Prelog strain

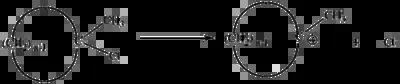
This S1 reaction was studied for "n" = 4–17. The data is shown in the table.

One specific example of a study of rates of reactions for an S1 reaction is shown on the right. Various sized rings, ranging from four to seventeen members, were used to compare the relative rates and better understand the effect of transannular strain on this reaction. The solvolysis reaction in acetic acid involved the formation of a carbocation as the chloride ion leaves the cyclic molecule. This study fits the general trend seen above that rings with transannular strain show increased reactions rates compared to smaller rings in S1 reactions.